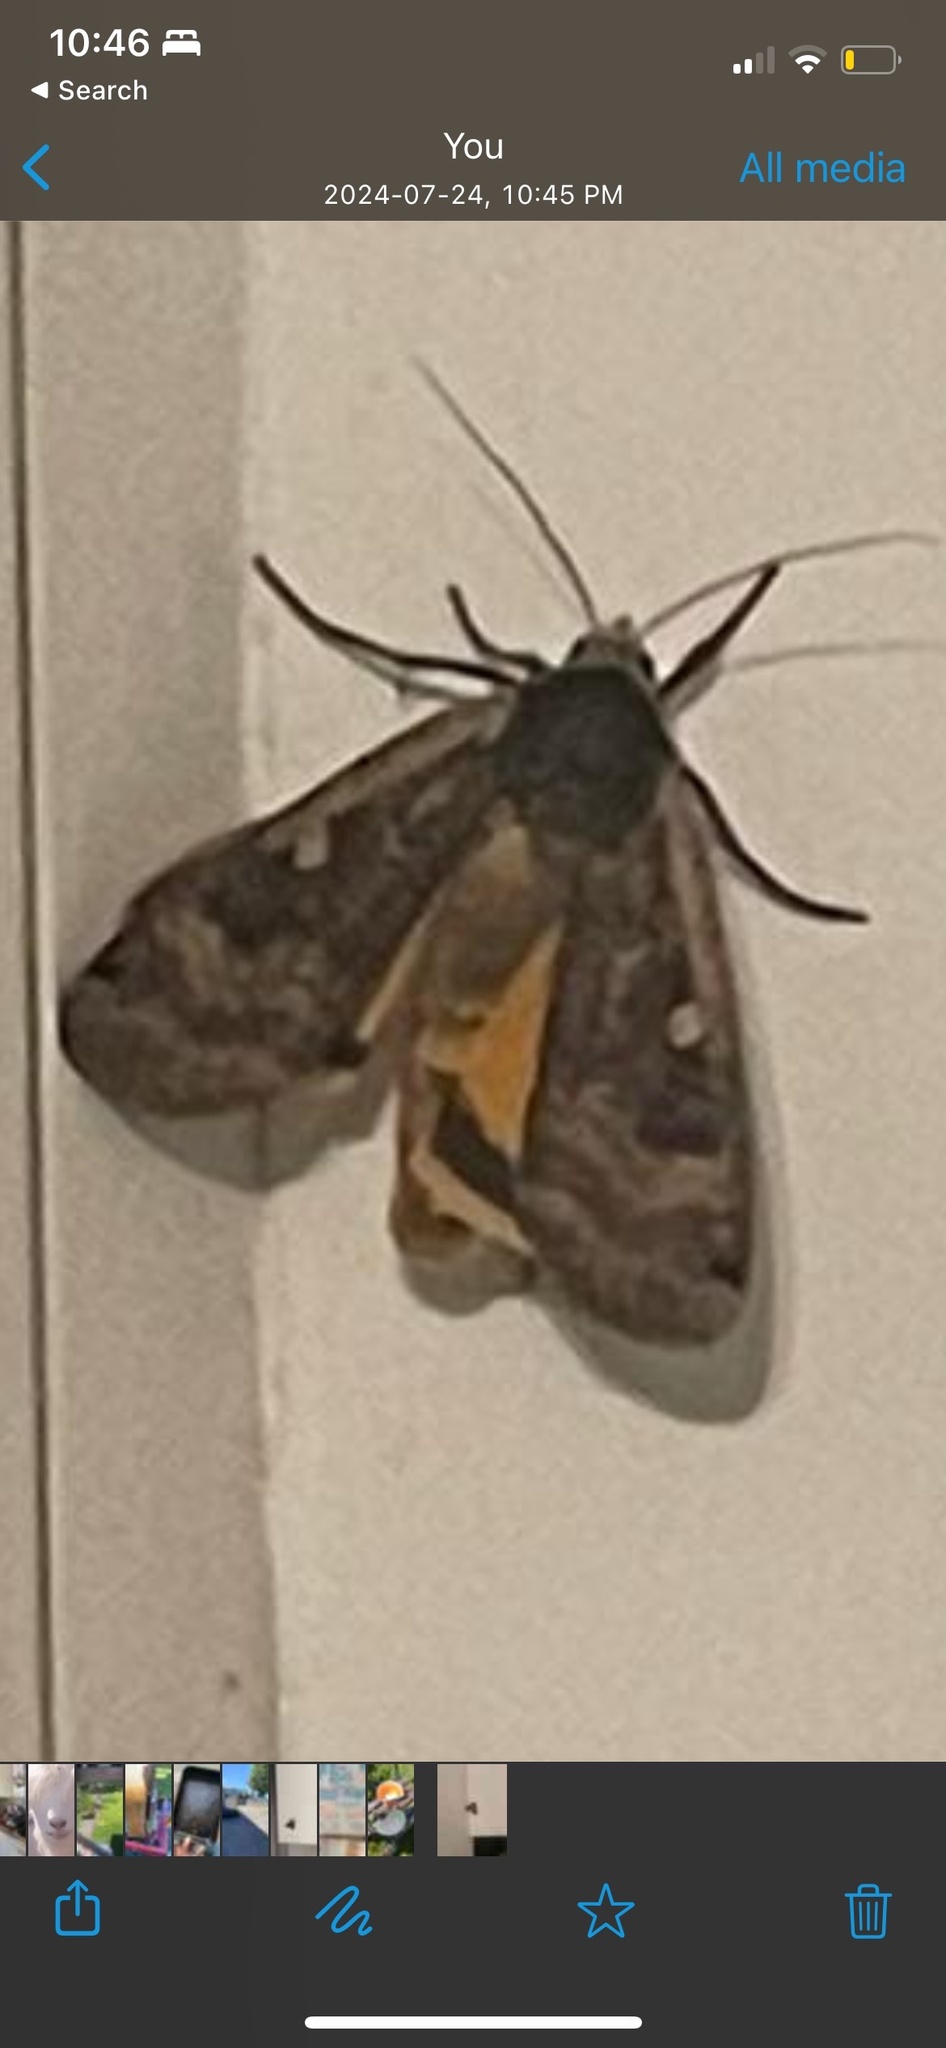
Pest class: cutworms